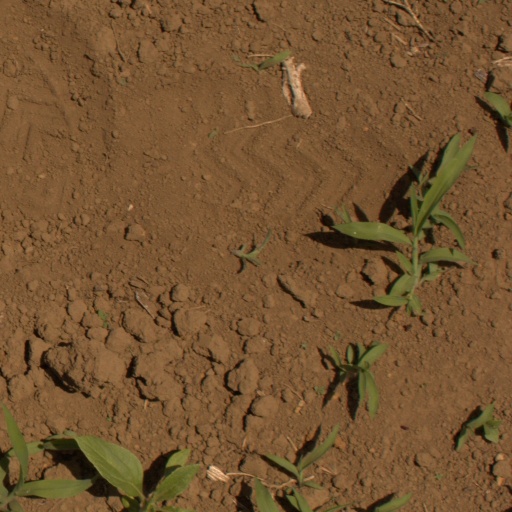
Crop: Jerusalem artichoke